Roller Coaster Rumbler

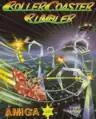
The Amiga boxart of "Roller Coaster Rumbler"

Roller Coaster Rumbler is a rail shooter video game. It was designed by Subway Software (Arnie Katz, Bill Kunkel and Joyce Worley) for British publisher Tynesoft, which published it in 1989. Versions appeared on MS-DOS, Amiga, Atari ST and Commodore 64 with quality varying greatly among them.